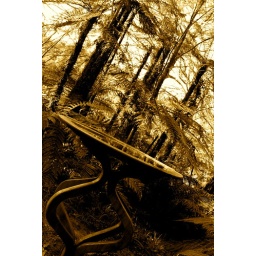
Bird bath in the forest